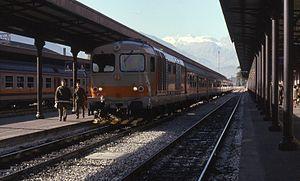
La gare d'Aoste est la principale gare de chemins de fer d'Aoste, capitale de la région autonome Vallée d'Aoste. Elle se situe au centre ville, et constitue le nœud de rencontre entre la ligne de chemin de fer Chivasso - Aoste et la ligne Aoste - Pré-Saint-Didier, vers le Valdigne.